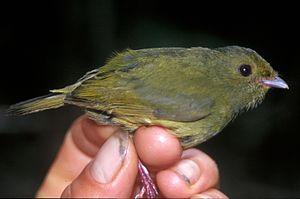
Masius est un genre monotypique de passereaux de la famille des Pipridae.